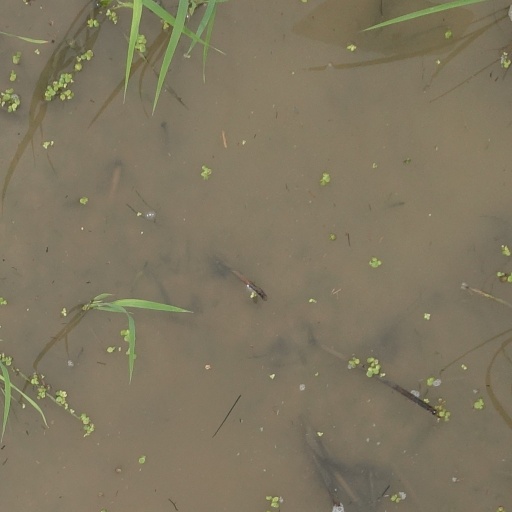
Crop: rice